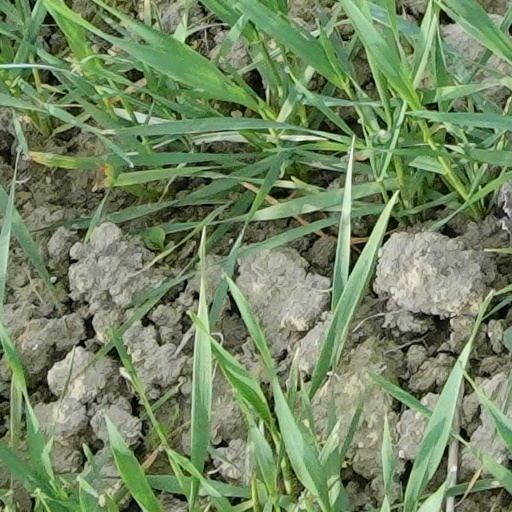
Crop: wheat